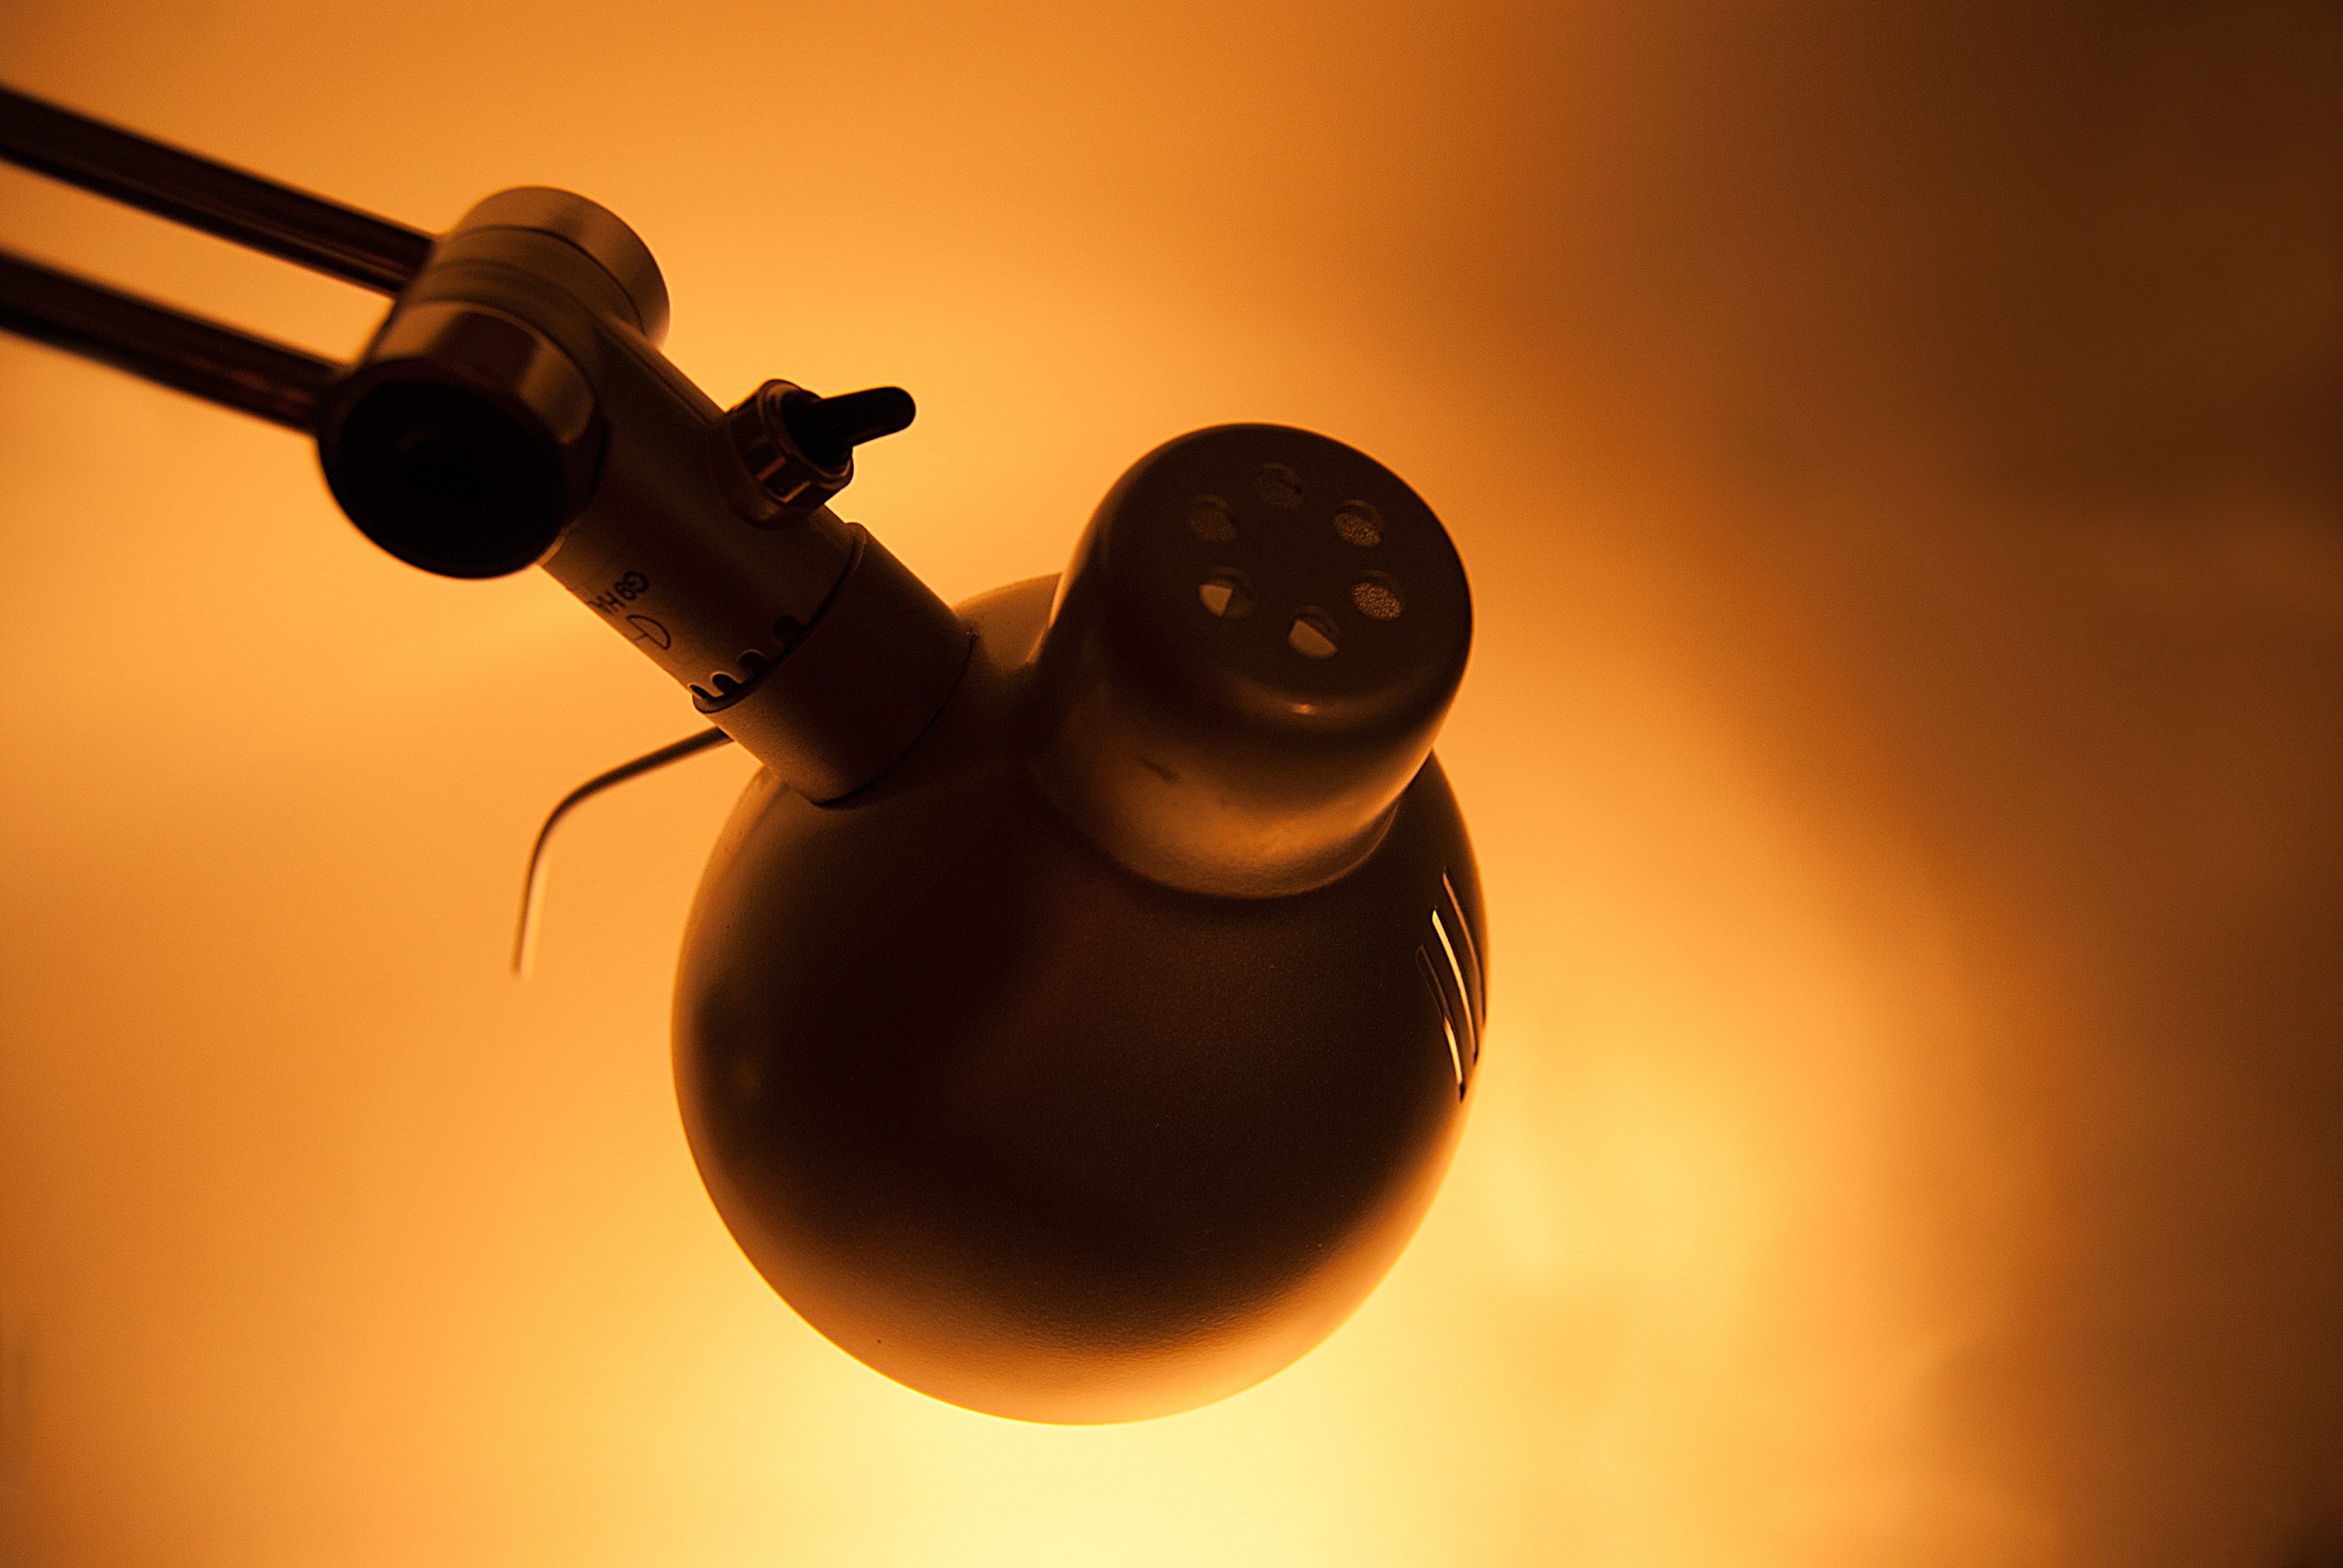
light, morning, reflection, color, darkness, lighting, close up, art, light fixture, shape, macro photography, computer wallpaper, incandescent light bulb